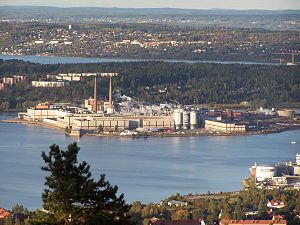
Svenska Cellulosa
Svensk Cellulosa's fabrik "Ortvikens pappersbruk" i Sundsvall
Svenska Cellulosa AB SCA eller SCA er en svensk producent af hygiejneprodukter, papirmasse, papir, pap, savet træ og træpiller. Virksomheden er tilstede i alle verdensdele gennem helt eller delvist ejede datterselskaber.